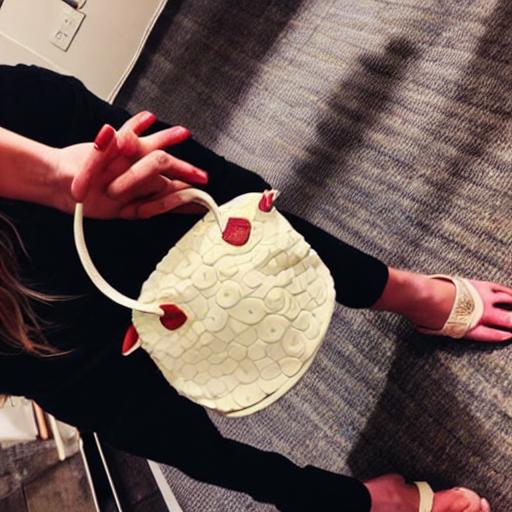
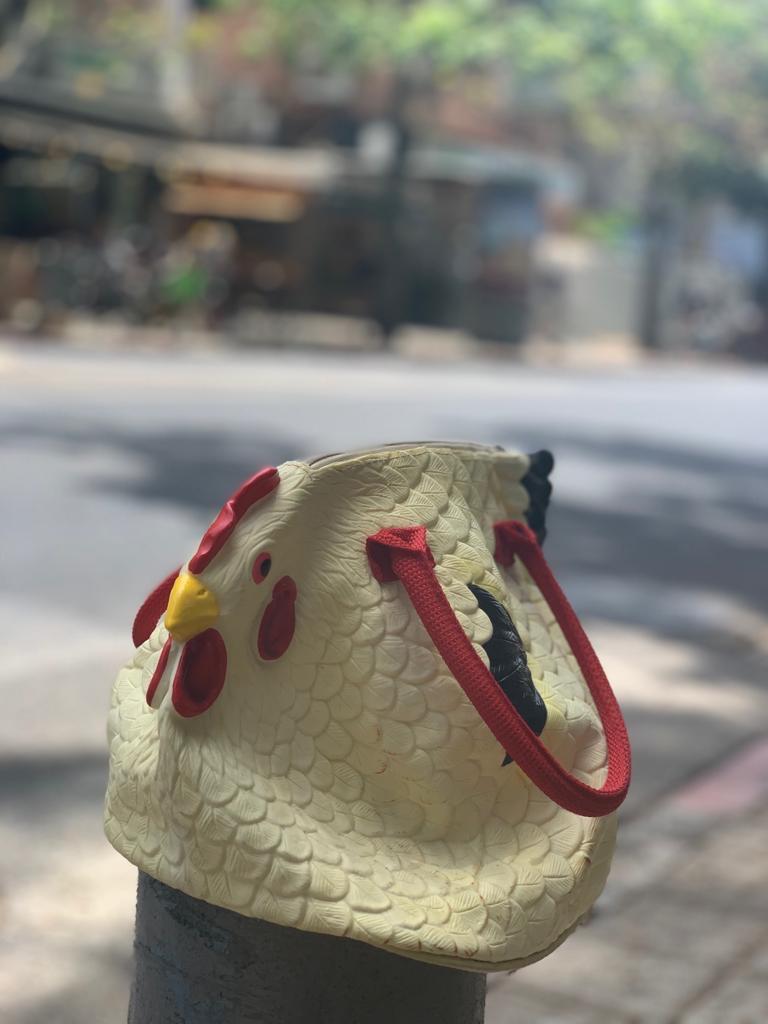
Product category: accessories_handbag
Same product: no